Greek citron

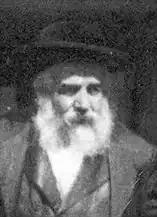
The late Grand Rabbi of Munkatch, Rabbi Chaim Elazar Spira, author of "Minhath Elazar"

Arab farmers imported cuttings from Greece, which they budded onto rootstock of the Palestinian sweet lime for cleansing diseases and for longer life. The Corfu variety, which they called ('citron with persistent style'), did not acclimatize well in Palestinian land, so growers started employing the grafting method on a large scale.